Bucklen Theatre

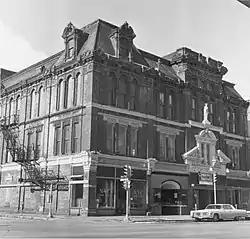
Bucklen Opera House when it still existed. Courtesy of the Elkhart Public Library.

Bucklen Theatre, also known as the Elkhart Opera House, was a historic theatre located at Elkhart, Elkhart County, Indiana. It was built in 1883, and was a three-story, five-bay, red brick building. It was demolished in 1986.